The Real Housewives of Atlanta season 1

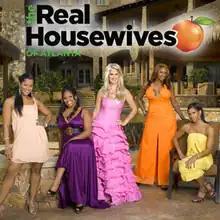
Cover used by the iTunes StoreLeft to right: Wu, Snow, Zolciak, Leakes and Whitfield

The first season of "The Real Housewives of Atlanta", an American reality television series, was broadcast on Bravo. It aired from October 7, 2008, until November 25, 2008, and was primarily filmed in Atlanta, Georgia. Its executive producers are Lauren Eskelin, Lorraine Haughton, Glenda Hersh, Carlos King, and Steven Weinstock.